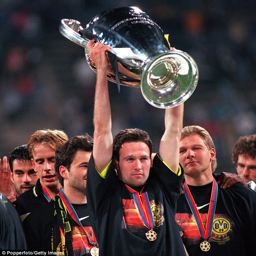
football player holds aloft the trophy after triumph